Atherton State School Head Teacher's Residence

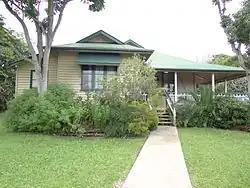
Atherton State School Head Teacher's Residence, 2013

Atherton State School Head Teacher's Residence is a heritage-listed school residence at 42 Mable Street, Atherton, Tablelands Region, Queensland, Australia. It was designed and built by the Queensland Department of Public Works in 1913. It is also known as Atherton Provisional School, Enterprise House, and former Principal's Residence. It was added to the Queensland Heritage Register on 21 October 1992.